Answer in natural language. Consider the 3D positions of the objects in the scene and not just the 2D positions in the image. Is the centerpoint of  HousePlant at a higher height than black color square  armchair? Choose between the following options: no or yes
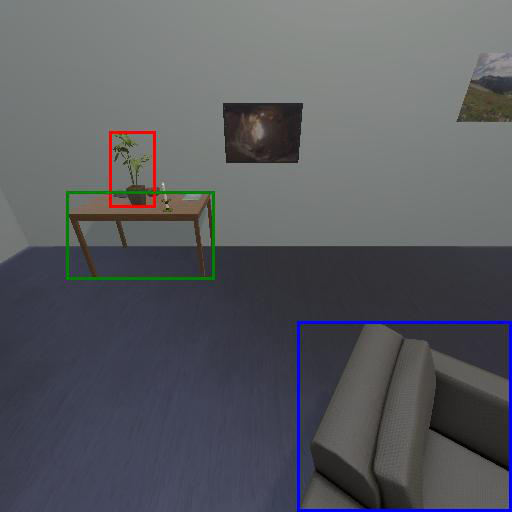
<answer>yes</answer>